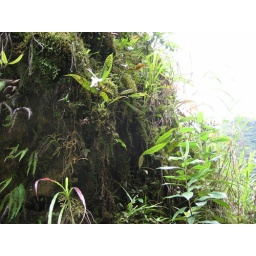
orchid in the cloud forest pt 2